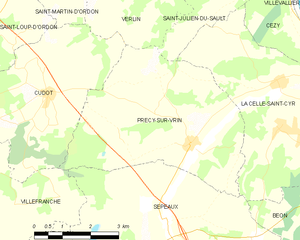
Carte des communes françaises Précy-sur-Vrin